Sky position (RA, Dec in degrees): 184.567, 7.569
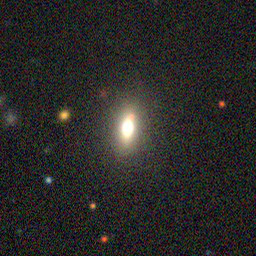
Galaxy morphology: Disturbed Galaxies